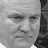
Emotion: sad